326th Bombardment Squadron

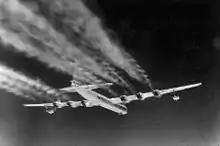
B-36 with six contrails

Re-equipped with Convair B-36 Peacemaker intercontinental strategic bomber in 1951. Engaged in training operations on a worldwide scale. Deployed in August 1953 to the Far East was to survey suitable bases for B-36 use and to reinforce the Korean armistice of July 1953. Twenty B-36D aircraft landed at Kadena Air Base, for Operation Big Stick. B-36 aircraft visited Yokota Air Base and Anderson Air Force Base, Guam. The squadron returned to Fairchild after a short stay. Redeployed to Guam 14 October 1954 for 90 days, which established a succession of deployed B-36 squadrons to maintain a heavy bomber presence in the western Pacific. Returned for its second 90-day deployment in April 1956.